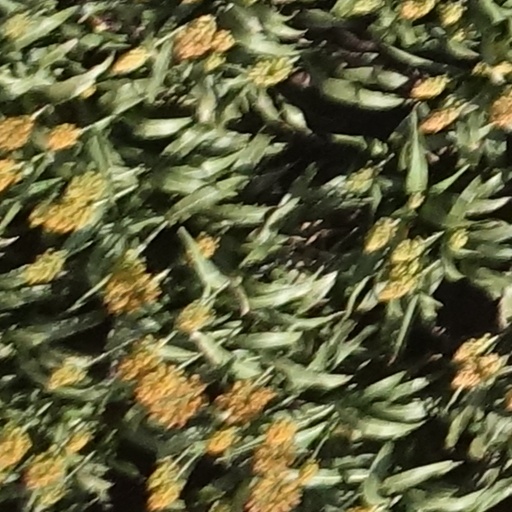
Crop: sorghum